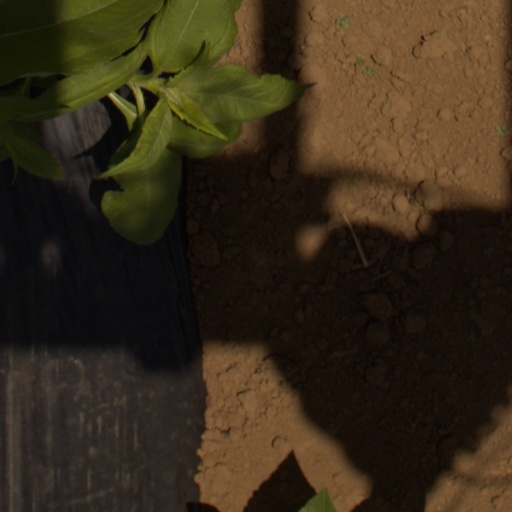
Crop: Jerusalem artichoke